Duirinish, Skye

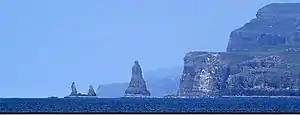
Macleod's Maidens

Duirinish is a peninsula and civil parish on the island of Skye in Scotland. It is situated in the north west between Loch Dunvegan and Loch Bracadale.